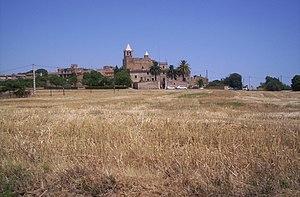
Madremanya est une commune de la province de Gérone, en Catalogne, en Espagne dans la comarque de Gironès.